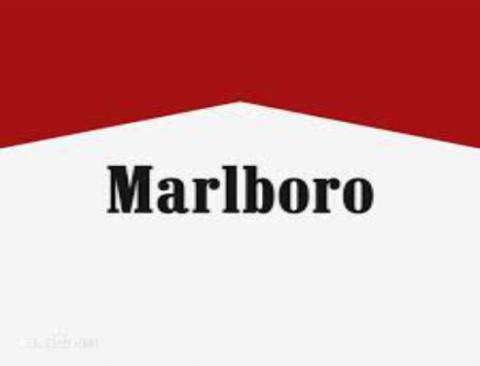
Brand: marlboro
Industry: Necessities